Hawk (G.I. Joe)

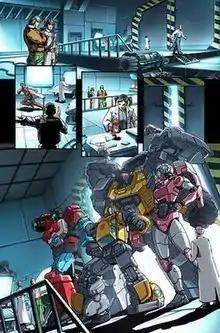
Transformers Perceptor, Bumblebee, Grimlock and Arcee meet Hawk in the pages of "G.I. Joe vs. the Transformers".

This series published by Devil's Due, is composed of four mini-series that chronicle a new origin to the G.I. Joe team. Hawk is the commander of a group of U.S. Army soldiers, including Stalker and Snake Eyes. Assigned to protect a peace conference in Washington D.C., they find themselves under attack by unknown forces using high-tech military-grade equipment. Some of this equipment transforms into high-tech robots.